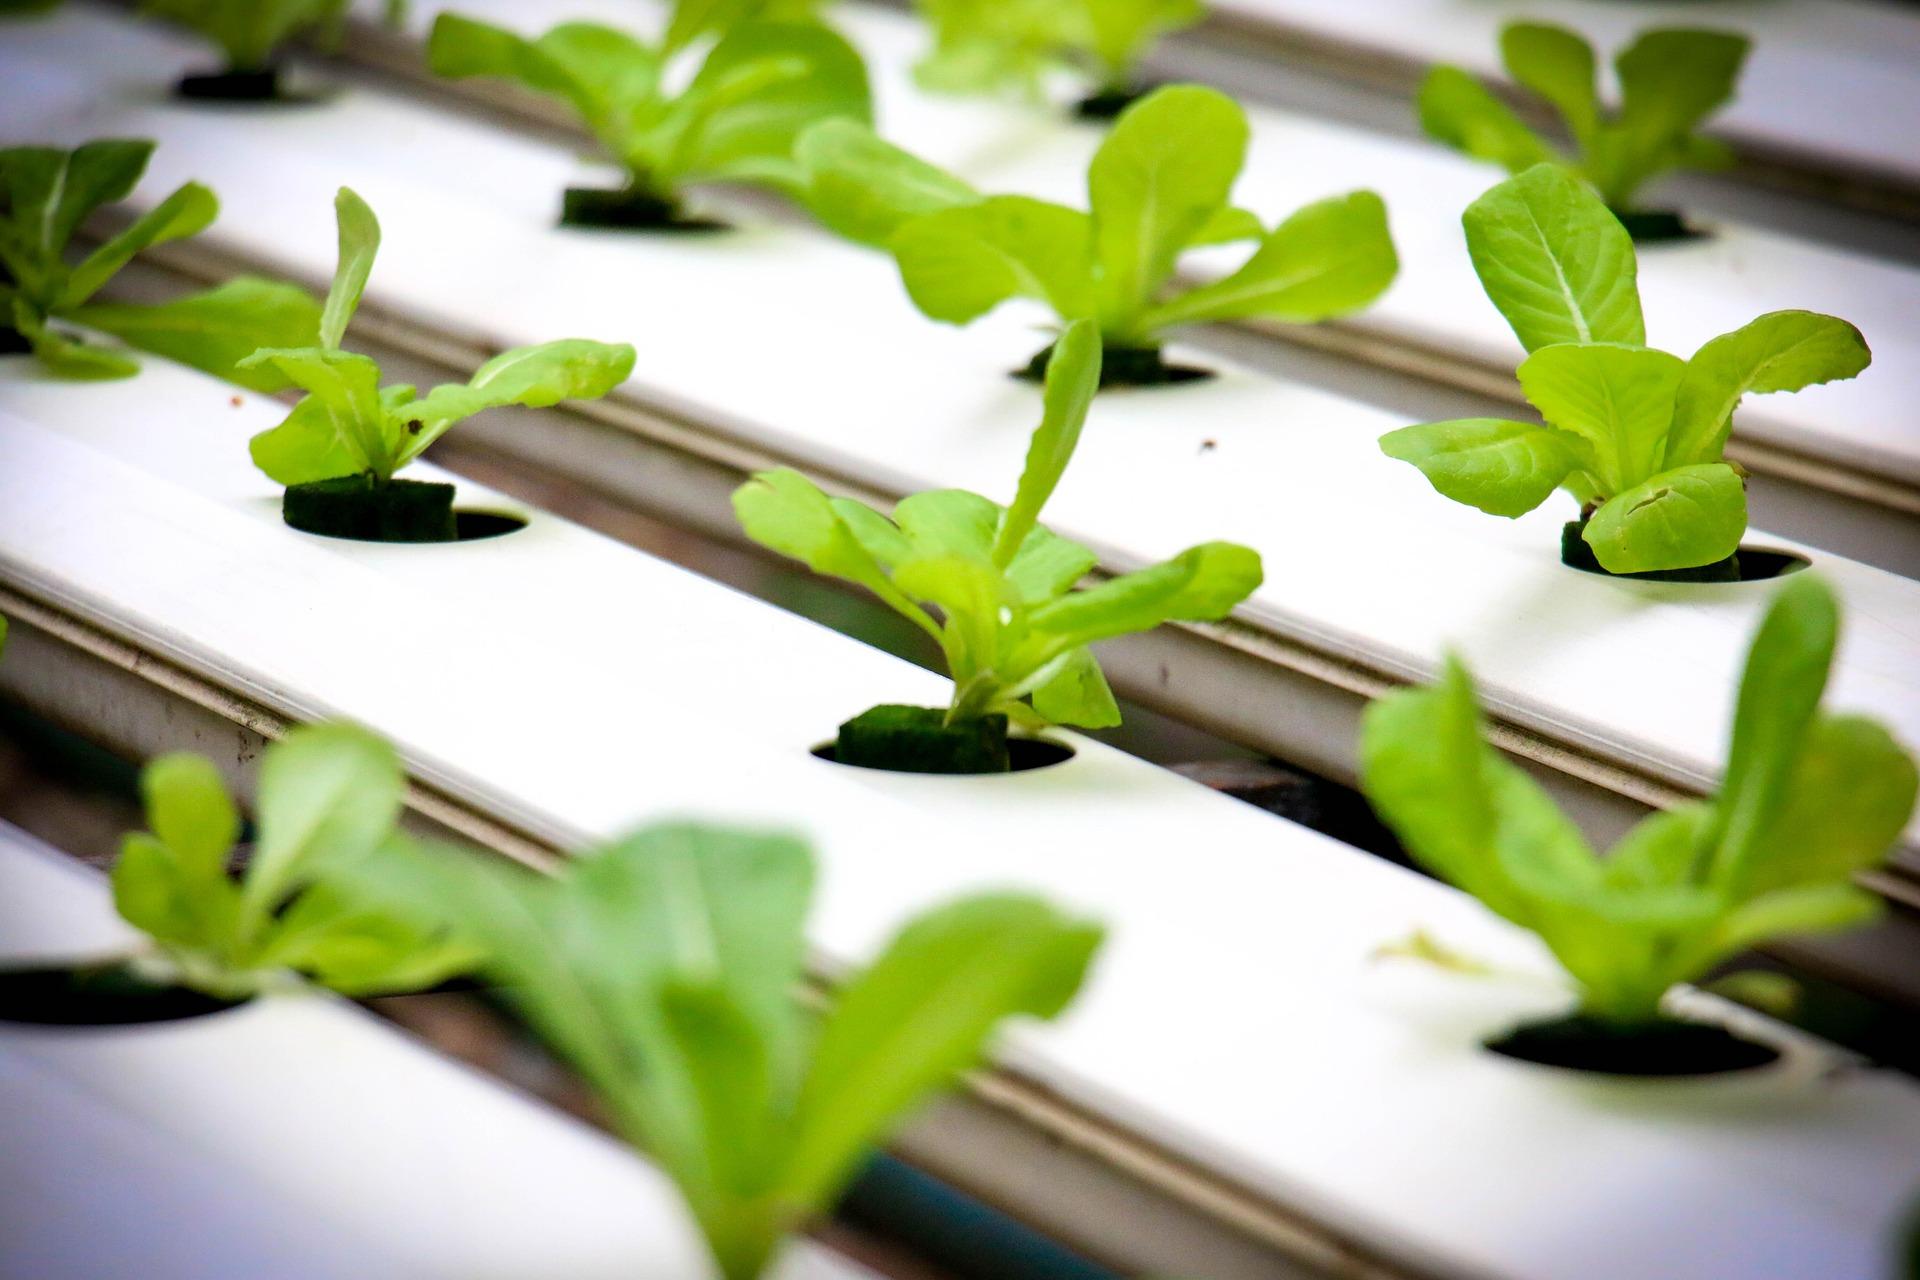
Huu ni mfumo wa kilimo cha  kisasa, uitwao mfumo wa maji. Mmiea ya saladi imepandwa bila udongo, ikipata virutubisho kupitia maji maalum kwenye mabomba, meupe.